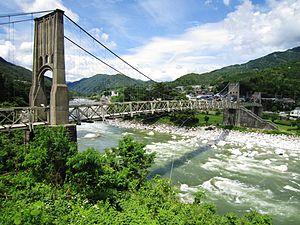
Cet article a pour vocation de présenter une liste de ponts remarquables du Japon, tant par leurs caractéristiques dimensionnelles, que par leur intérêt architectural ou historique.
Le pont Momosuke est un pont suspendu en bois franchissant le fleuve Kiso et situé à Nagiso, bourg du district de Kiso, dans la préfecture de Nagano au Japon. Le pont sert de passerelle pour piétons et vélos. D'une longueur totale de 247 mètres, c'est l'un des plus longs de ce type du pays.